Legacy of Kain

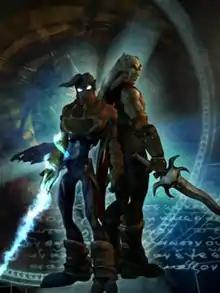
Raziel (left) and Kain (right) as they appear in "Legacy of Kain: Defiance". Both are armed with the Soul Reaver sword.

The health of the land of Nosgoth is inextricably tied to nine edifices known as the Pillars of Nosgoth. The Pillars are preserved by an oligarchy of sorcerers known as the Circle of Nine, each of whom serves as the guardian of an individual Pillar. When a guardian dies, a new one is born to take their place. In the prologue of "Blood Omen", Ariel, the guardian of balance, is killed, and the resulting chain of events leads to the spiritual corruption of the Pillars and their guardians. Thirty years later, Kain, a young nobleman, is murdered by brigands, and resurrected as a vampire by a necromancer, Mortanius. Directed by Mortanius and the specter of Ariel, he tracks down and kills the guardians in hopes of attaining revenge and a cure to his vampirism, but slowly begins to embrace his new powers. While hunting Moebius, the guardian of time, he defies the advice of Vorador (a senior vampire), and travels back in time. Using the Soul Reaver, he prevents a tyrant king from coming to power, but the temporal paradox which this causes results in a new timeline where Nosgoth's humans have hunted the vampires to extinction. Kain discovers that Mortanius — the guardian of death —orchestrated his murder to purge the Circle and kills all but one of the remaining guardians. Kain realizes that he himself is the final corrupt guardian, born as Ariel's successor, and is left to decide between sacrificing himself to restore the world (but destroying the vampire race), or ruling Nosgoth in its damnation. "Soul Reaver" establishes that Kain, disgusted by the humans' machinations, chose the latter option and embraced vampirism as a blessing. He raised a cadre of vampire lieutenants to conquer Nosgoth's human kingdoms, establishing an all-powerful empire under his control while the land decays.